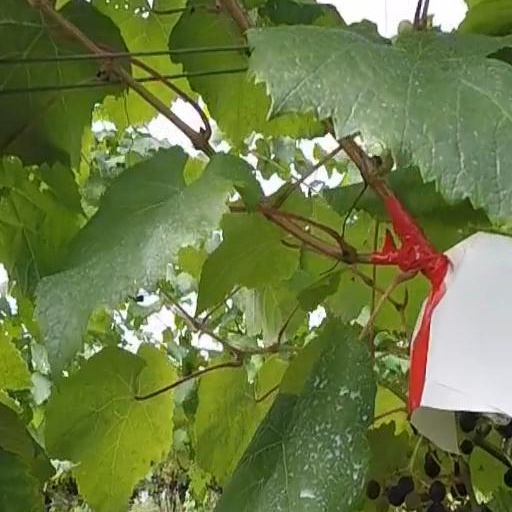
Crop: grape